Gypsy Joe

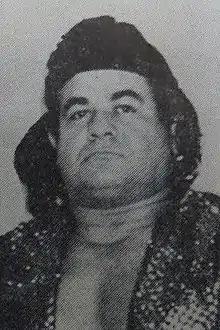
Joe in 1975

Gilberto Meléndez (December 2, 1933 – June 15, 2016) was a Puerto Rican professional wrestler better known under the ring name Gypsy Joe. While attaining much of his United States success in the Tennessee area, Meléndez also gained a following in Japan. His career lasted six decades, and his highly physical brawling style and tough reputation made him an early pioneer of the hardcore wrestling scene.